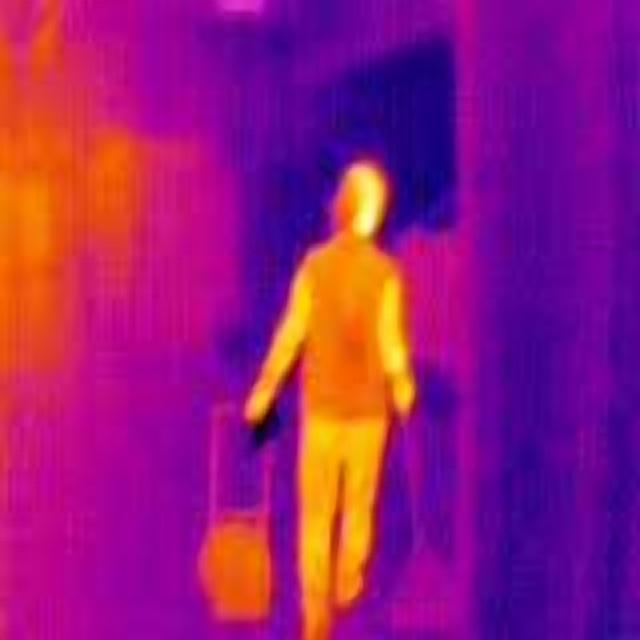
Detected objects:
label: person